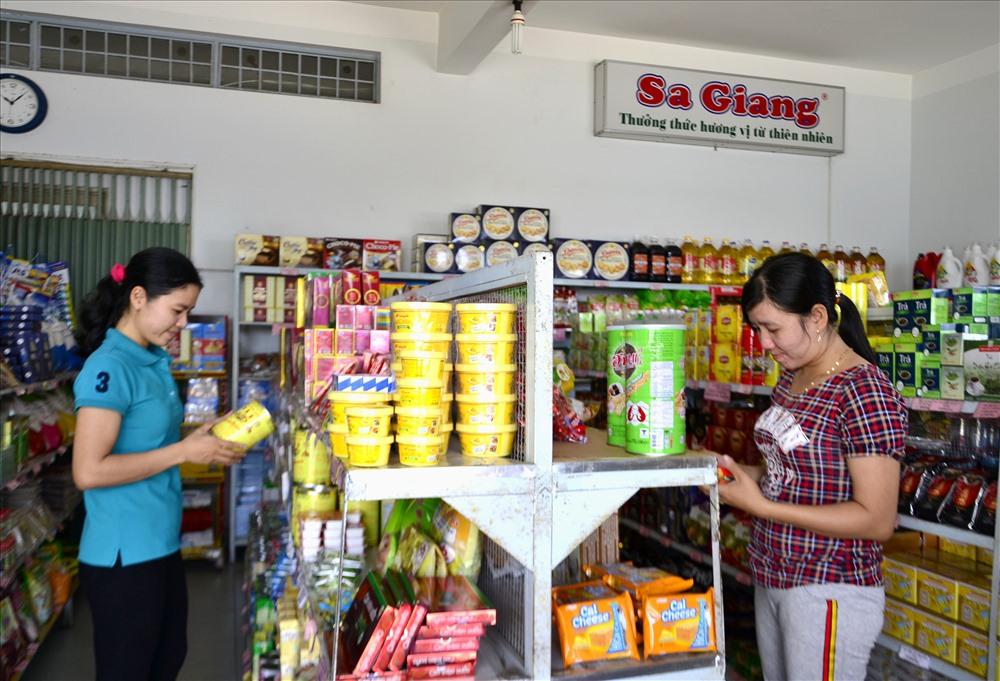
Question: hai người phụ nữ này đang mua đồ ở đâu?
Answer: ở cửa hàng tạp hóa sa giang